Timeline for the day of the September 11 attacks

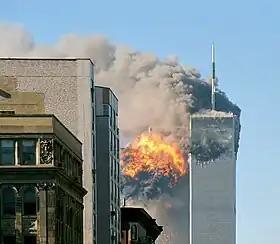
The fireball erupting out of the South Tower from the impact of Flight 175

9:03: Flight 175 crashes at about into the south face of the South Tower (2 WTC) of the World Trade Center, between floors 77 and 85. The exploding jet fuel generates a massive fireball emerging from the southern, eastern and northern facades of the South Tower. East face windows on the already-burning North Tower are smashed as the shockwave from the explosion hits them. Parts of the plane, including the starboard engine, leave the South Tower from its east and north sides, falling to the ground six blocks away. All 65 people on board the aircraft die instantly on impact, and unknown hundreds in the building as well. The impact causes the tower to sway at a very low frequency, described by at least one building occupant, Brian Clark, as feeling like his floor, floor 84, moved laterally by between six and eight feet, or between 1.8 and 2.4 metres. By this time, several media organizations, including the three major American broadcast television networks (which have interrupted their morning shows), are covering the immediate aftermath of the first plane crash, and so millions of viewers see the impact live. New York's WNYW is among the first to specifically report that a second plane has crashed into the complex (many other news agencies do not realize that a second plane has crashed until several minutes later):